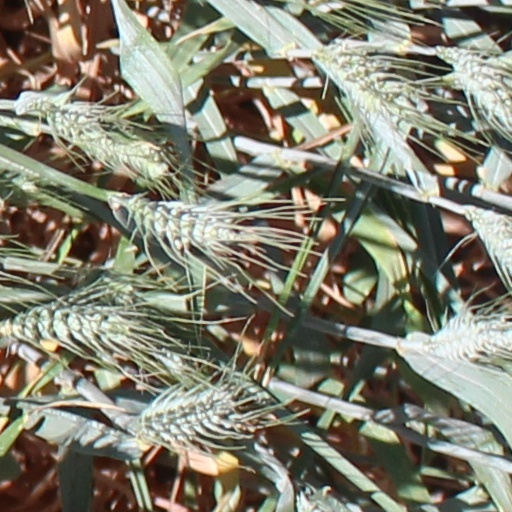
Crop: wheat